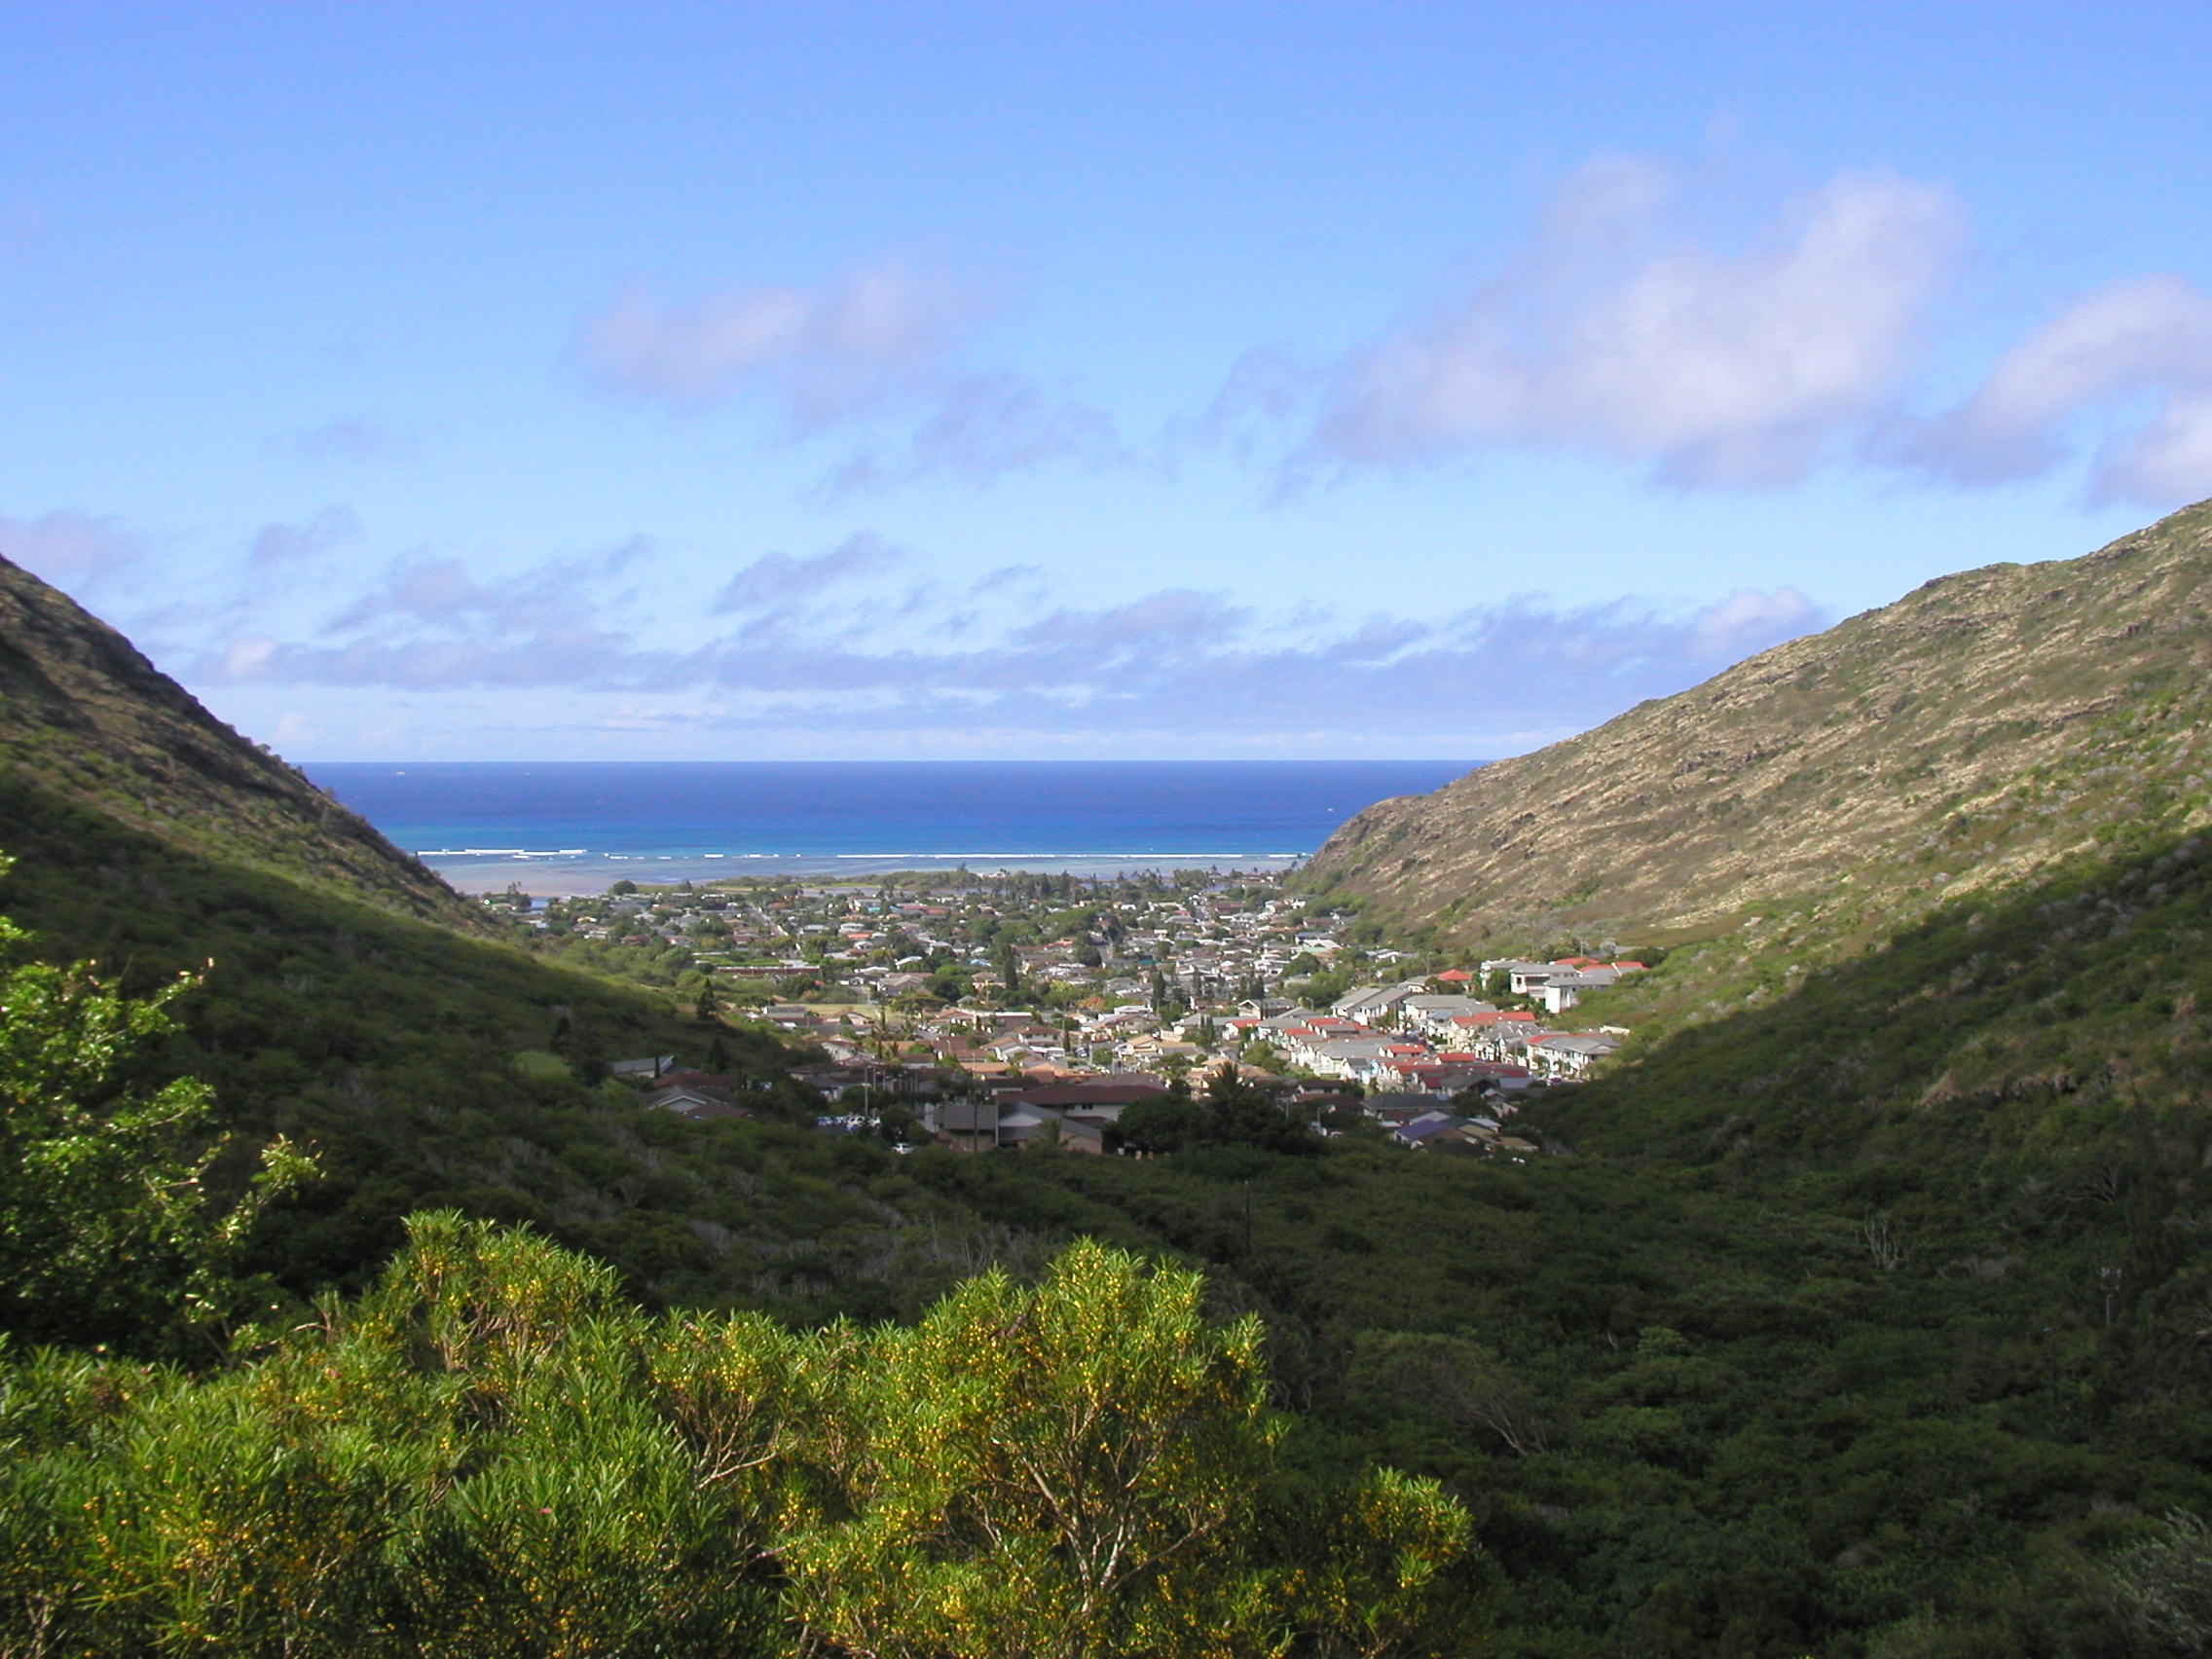
landscape, sea, coast, mountain, hill, lake, mountain range, cliff, bay, fjord, reservoir, hawaii, highland, terrain, ridge, plateau, fell, oahu, loch, kuliouou, landform, geographical feature, mountainous landforms